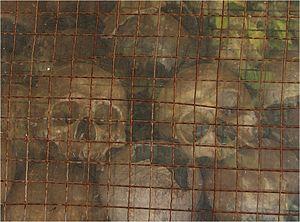
La guerre civile cambodgienne est un conflit qui opposa les forces du Parti communiste du Kampuchéa, connues sous le nom de « Khmers rouges », leurs alliés de la république démocratique du Viêt Nam et du Front national de libération du Sud Viêt Nam à celles du gouvernement du Royaume du Cambodge, soutenue par les États-Unis et la république du Viêt Nam.